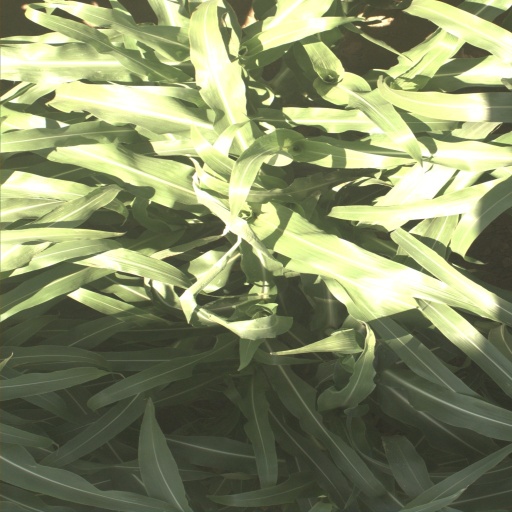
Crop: sorghum